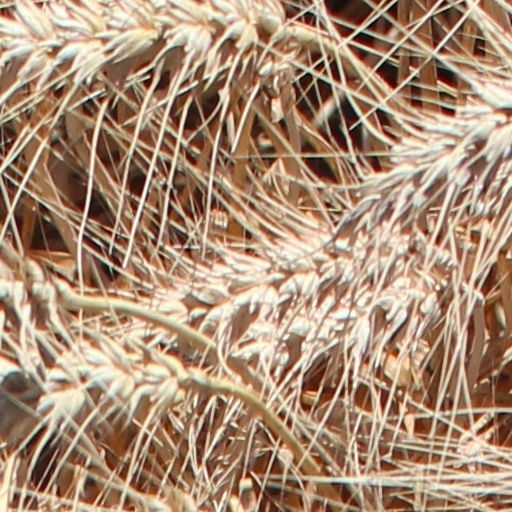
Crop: wheat